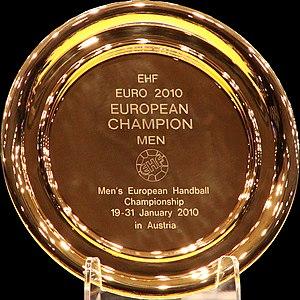
Le Championnat d'Europe masculin de handball 2010 est la neuvième édition de la compétition, organisée par la Fédération européenne de handball et qui met aux prises les meilleures équipes nationales masculines européennes de handball. L'édition 2010 du championnat d'Europe s'est déroulée du 19 au 31 janvier 2010 en Autriche.